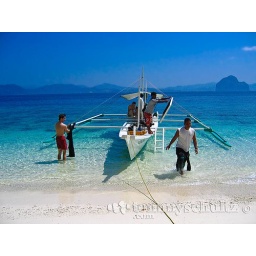
Scuba divers and dive boat on a white sand tropical island beach in Palawan